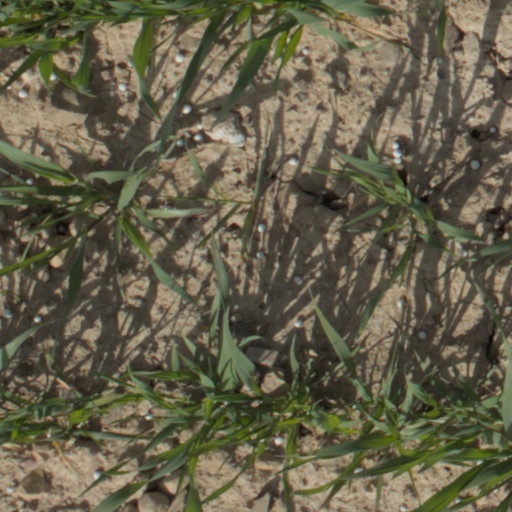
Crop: wheat